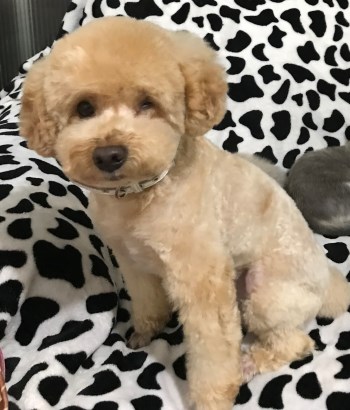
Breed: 7449-n000128-teddy